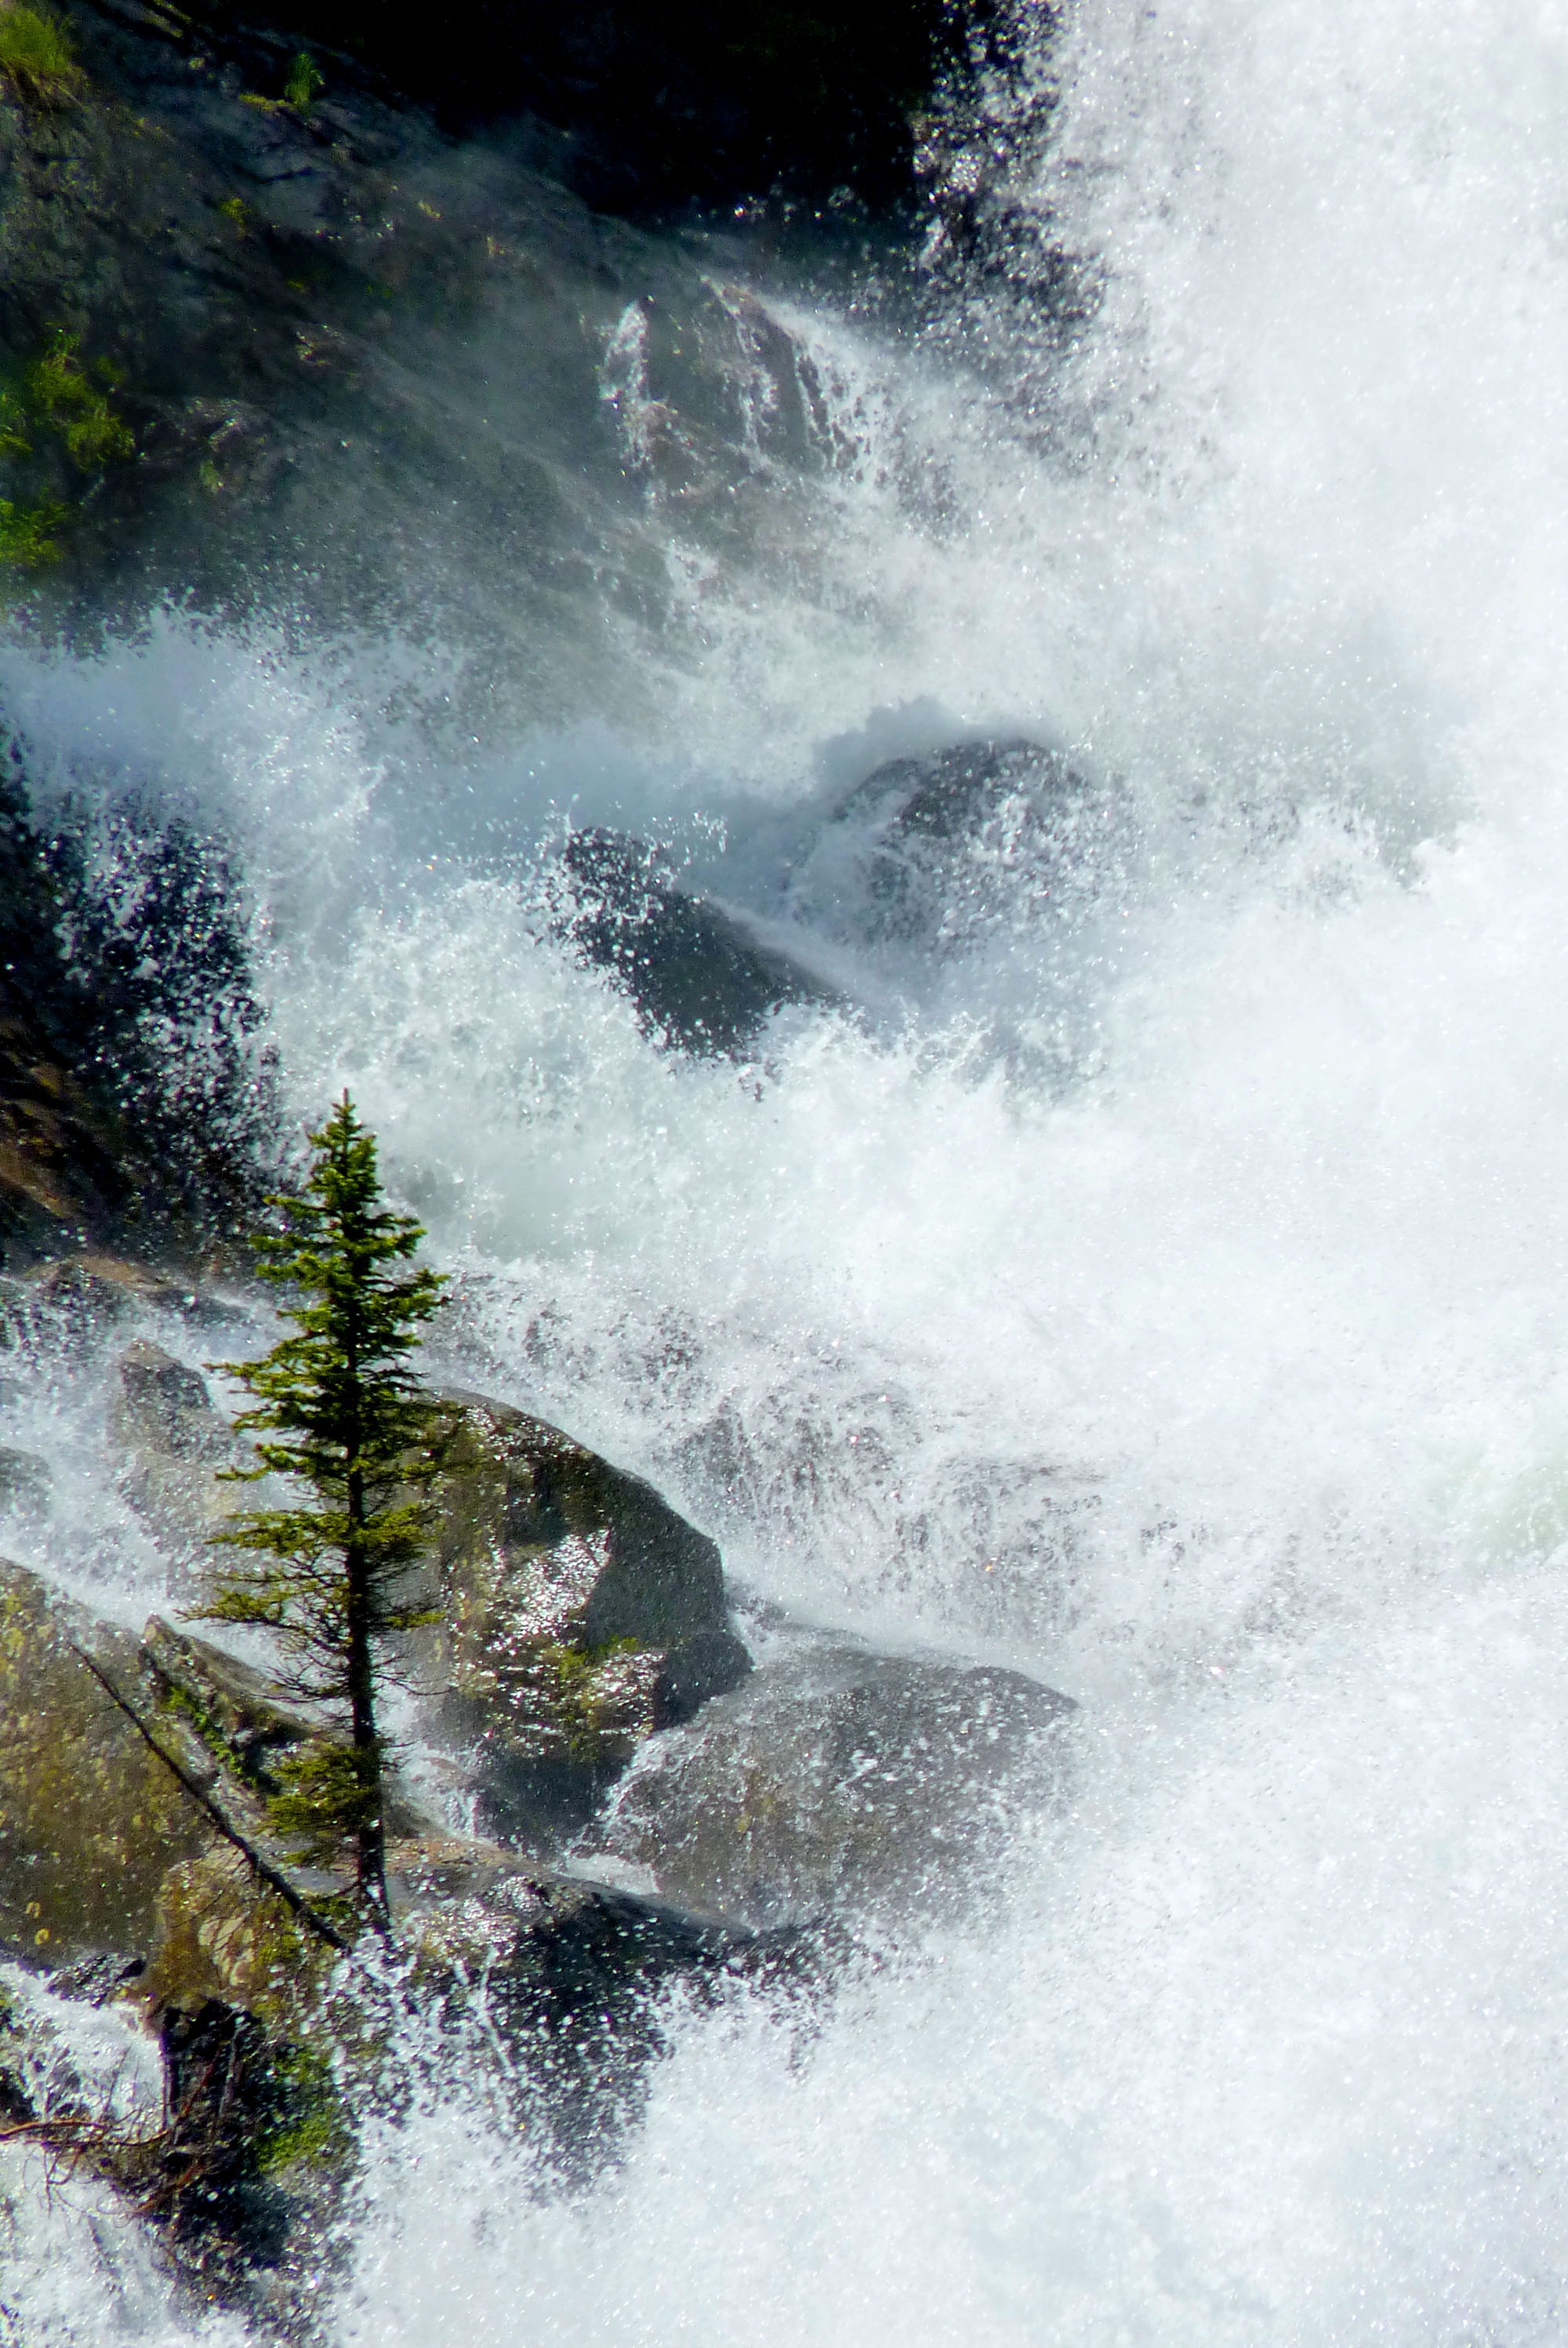
sea, coast, water, nature, rock, waterfall, white, wave, wet, river, stream, flowing, scenic, natural, scenery, rapid, rocky, splashing, looking down, body of water, falling, trees, rocks, stones, waves, rapids, waterfalls, views, spectacular, water feature, powerful, awesome, water splash, atmospheric phenomenon, geological phenomenon, wind wave